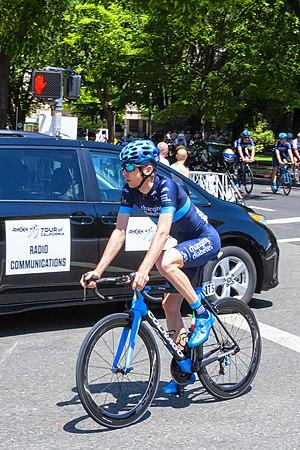
Péter Kusztor est un coureur cycliste hongrois né le 27 décembre 1984 à Budapest. Il est membre de l'équipe My Bike-Stevens.